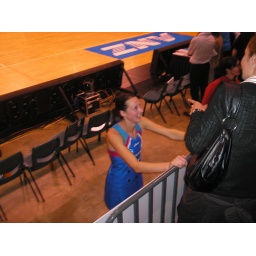
For some reason Debbie hair looks darker in photos then it does in person . Debbie still looks cute thou .